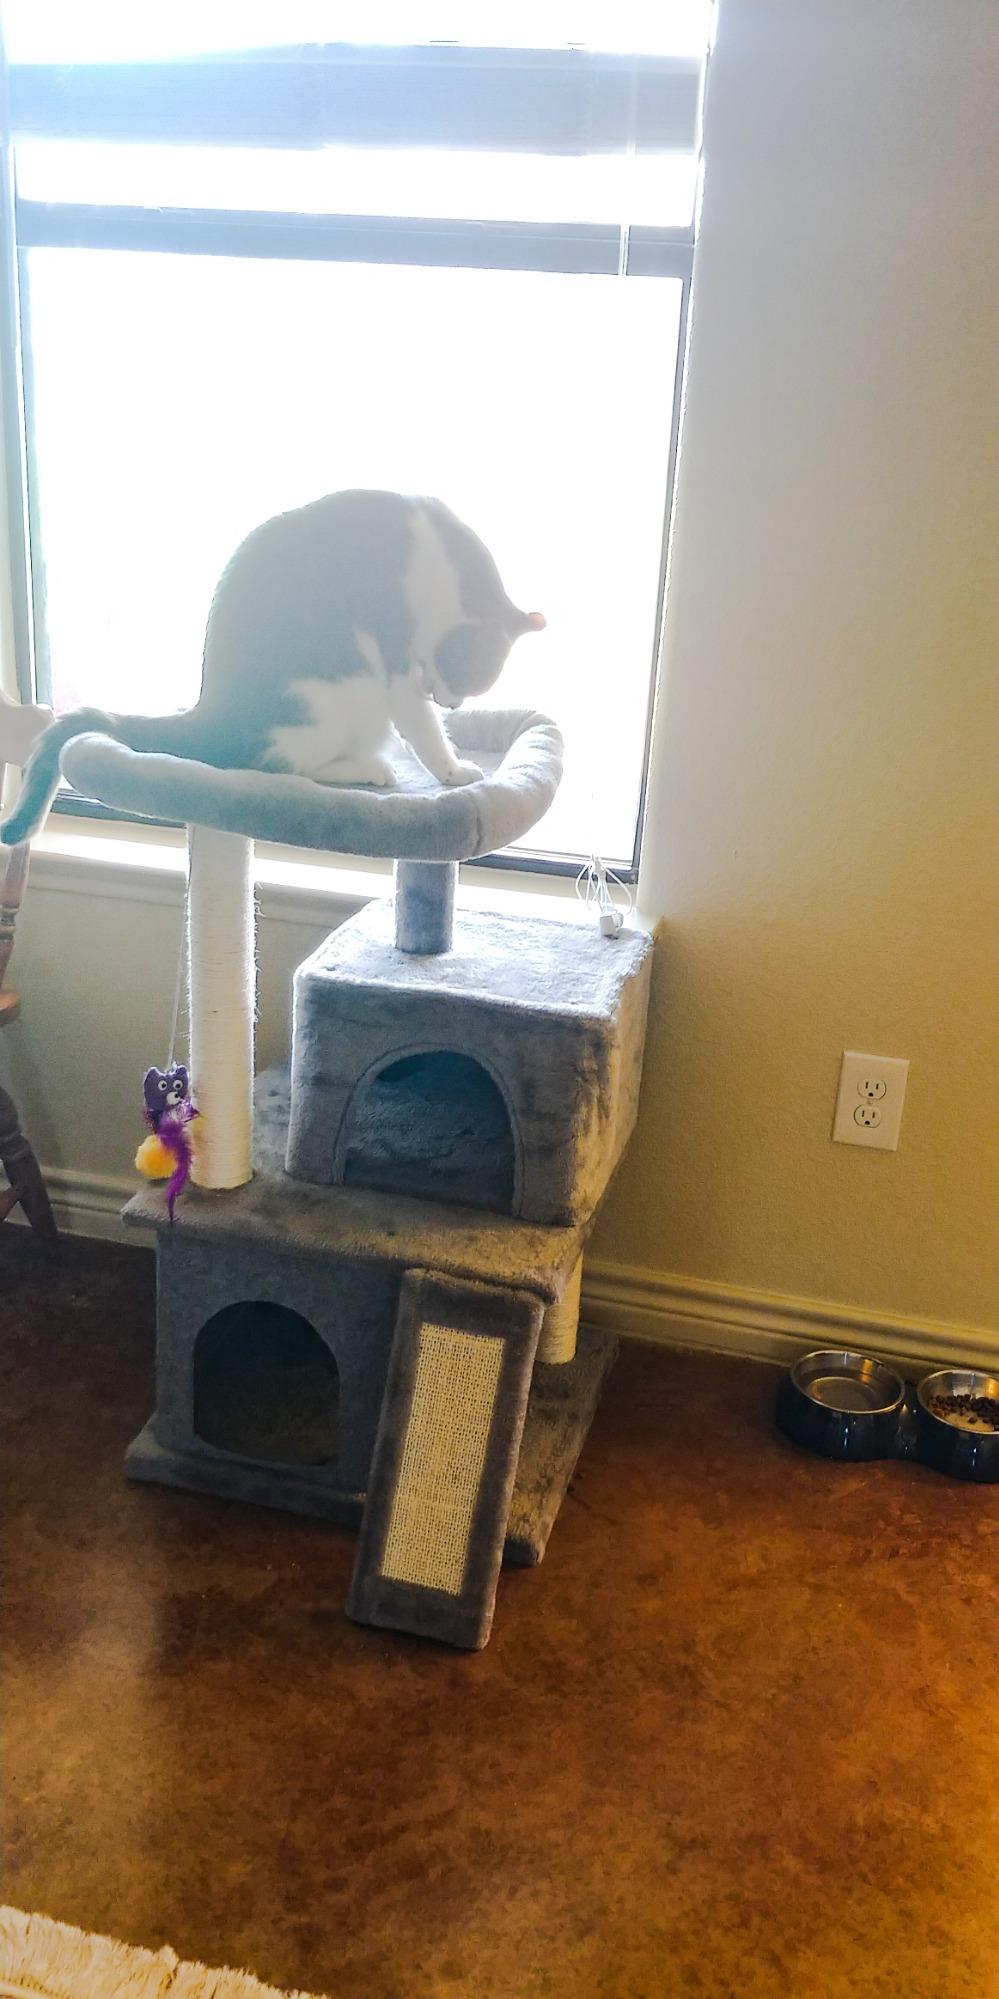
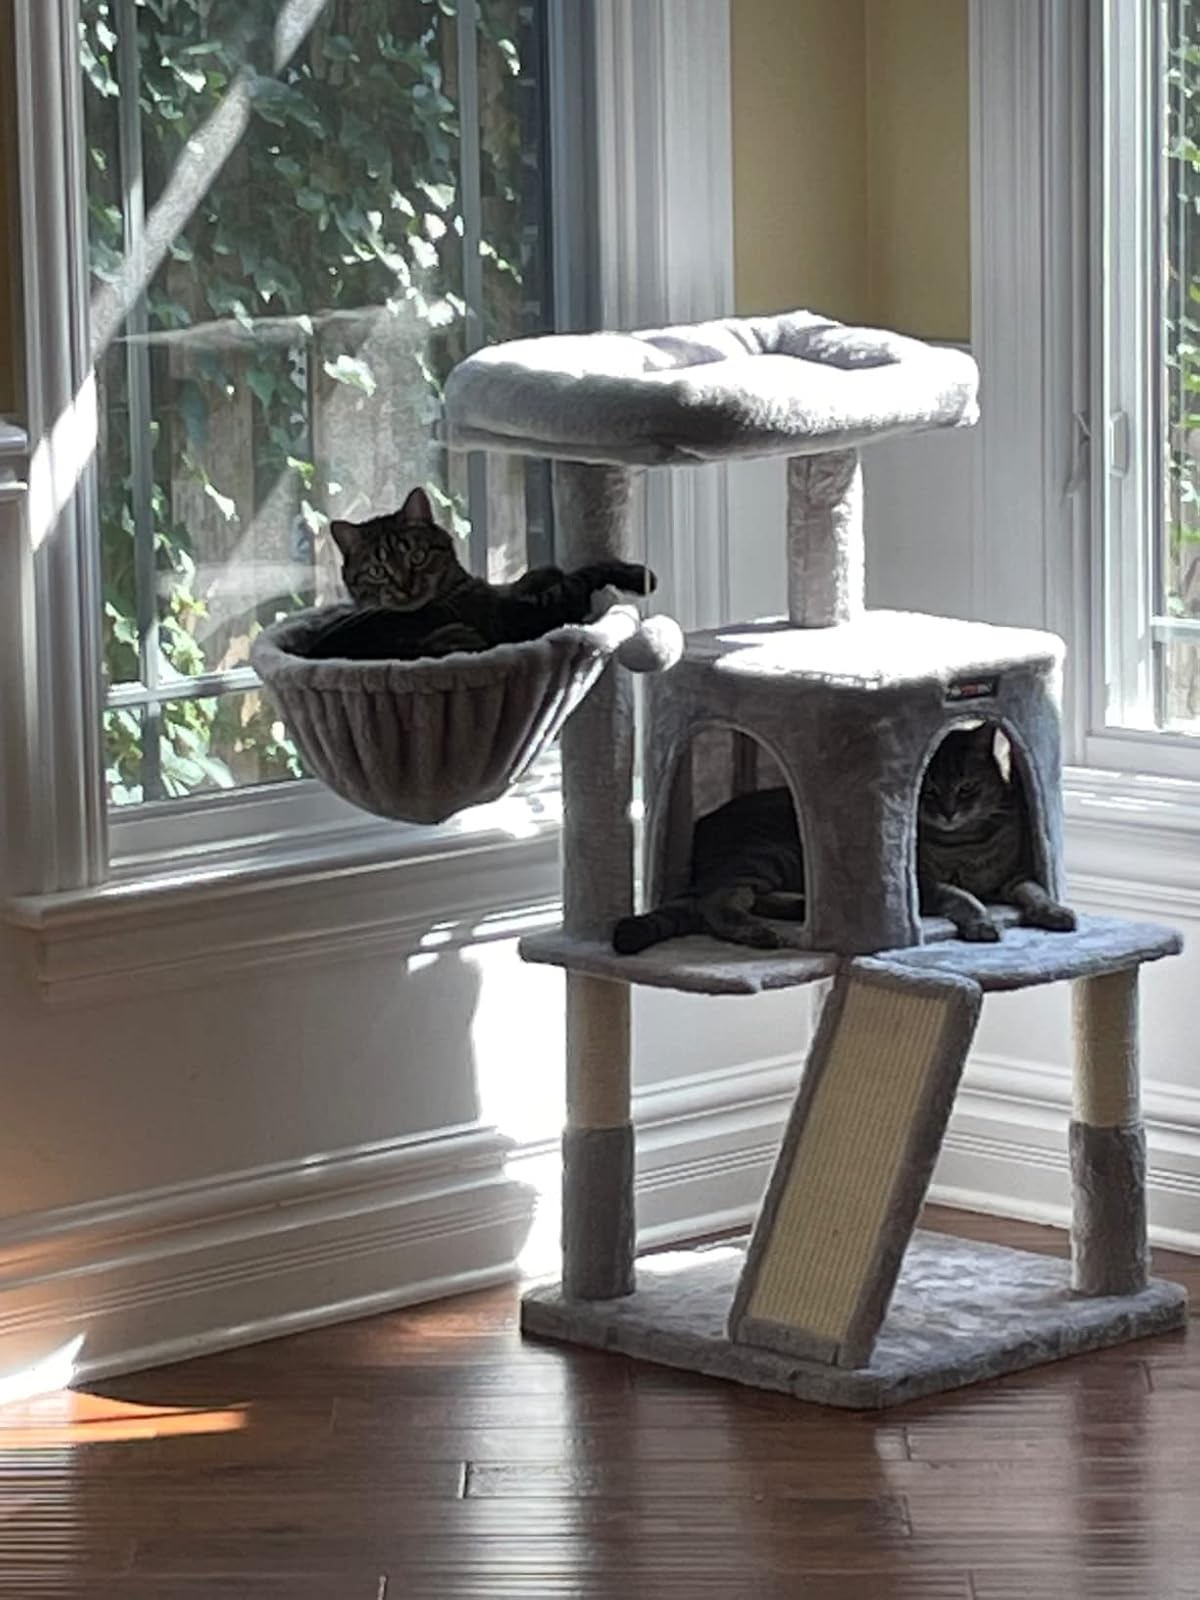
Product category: items_cat tree
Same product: no